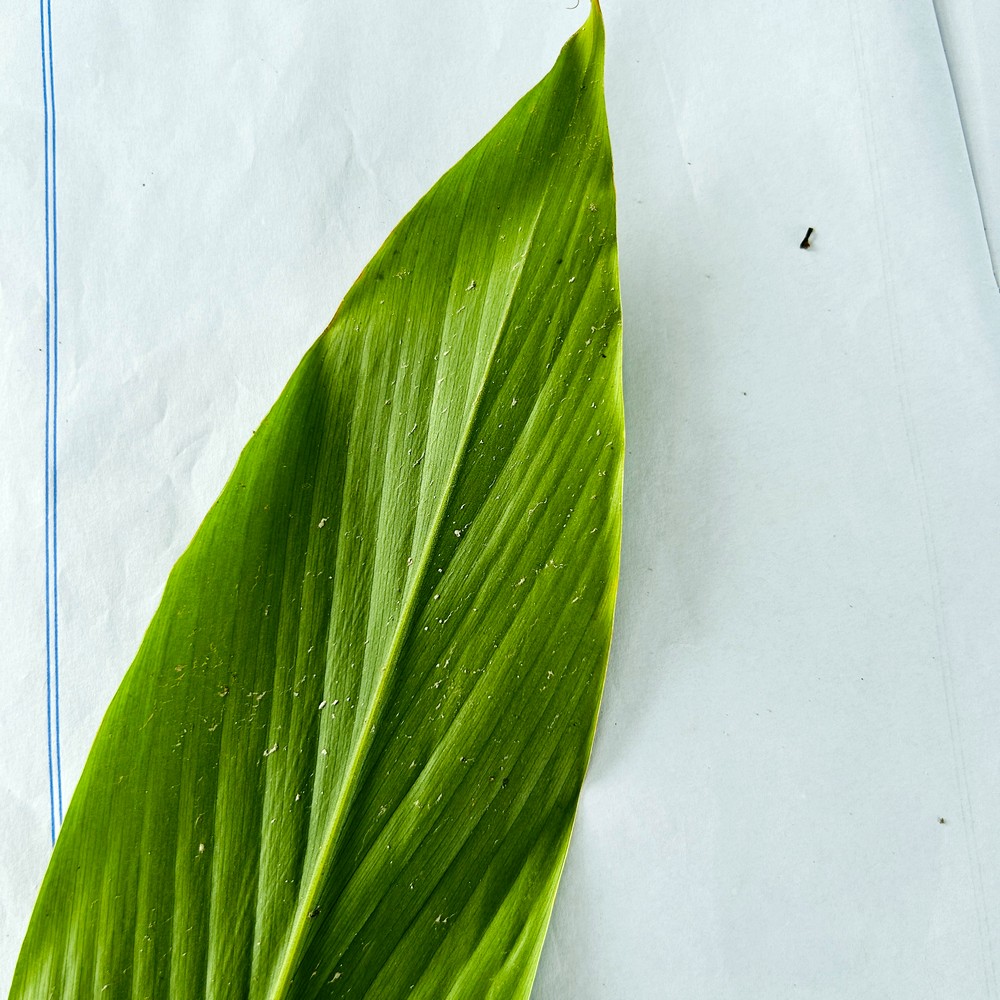
Label: Healthy Leaf